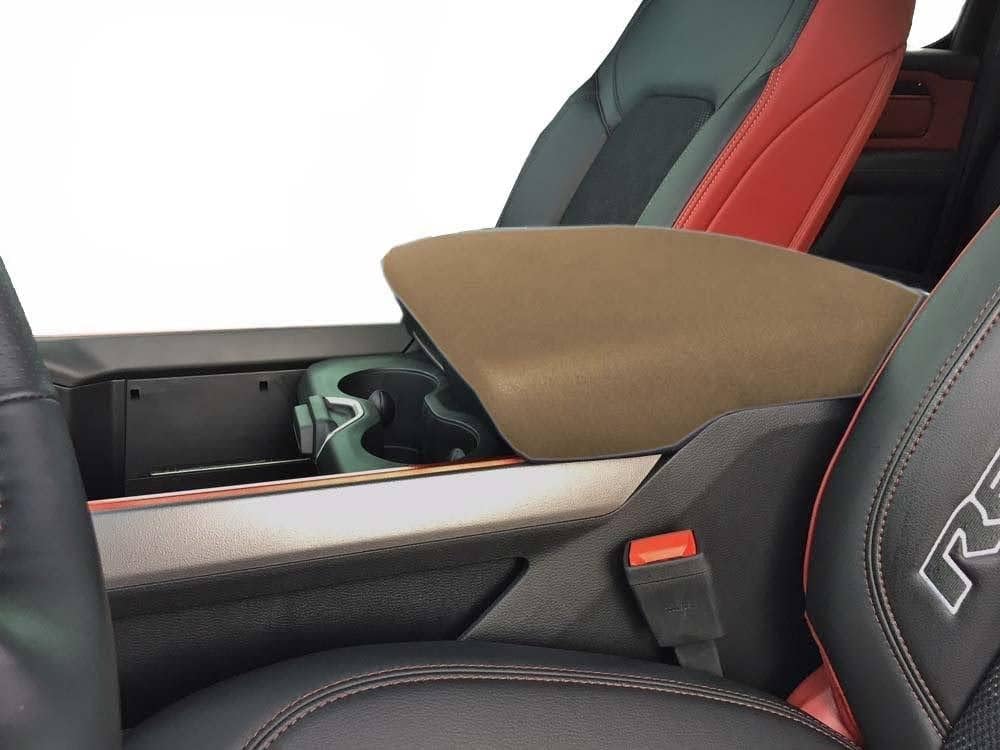
Car Console Covers Plus Made in USA Designed for Ford Explorer 2011-2023 Neoprene Auto Armrest Center Console Cover Protector Tan (F15)
Category: Automotive
Designed to fit Ford Explorer models 2011, 2012, 2013, 2014, 2015, 2016, 2017, 2018, 2019, 2020, 2021. Neoprene Center Console Armrest Covers protect, renew and add comfort to your vehicle.
Features: Designed to fit Ford Explorer ALL trim levels including Base, King Ranch, Limited, Hybrid, Platinum, ST, Timberline, XLT, Sport SUV models for the years 2011-2023. | Hand made from high quality, long lasting & water resistant Neoprene Fabric will Protect, and Renew Your Center Console Armrest. | Hides an already damaged center console | Easy to install and no tools needed | Handcrafted in USA